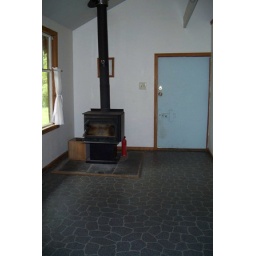
Ranch house- wood stove in dining room-kitchen area- Front door out to deck.